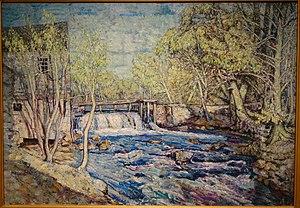
Edward Francis Rook, né le 21 septembre 1870 à New York dans l'État de New York et décédé le 25 octobre 1960 à Old Lyme dans l'état du Connecticut aux États-Unis, est un peintre impressionniste américain, connu pour ces peintures de paysage, ces marines et ces représentations du laurier de montagne, fleur emblématique de l'état du Connecticut.